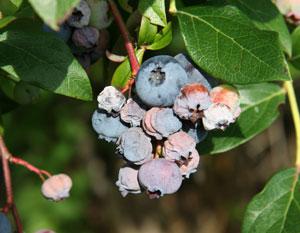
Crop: blueberry
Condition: mummy_berry